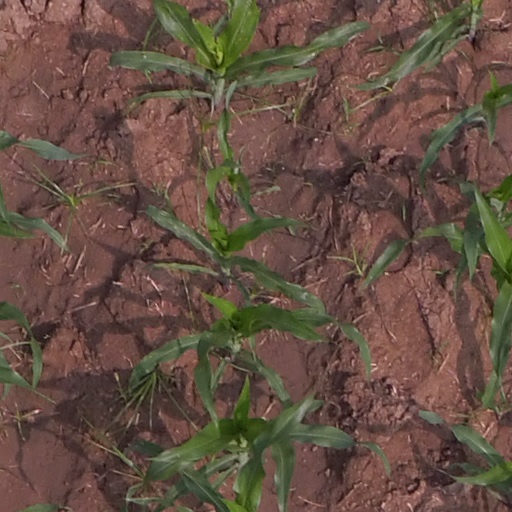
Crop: maize; corn